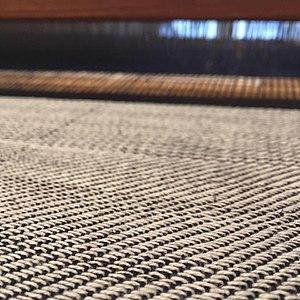
Reconstitution de toile de Nîmes réalisée par les Ateliers De Nîmes
Le denim, contraction de « de Nîmes », est un tissu de coton à armure de serge avec un petit motif oblique caractéristique. C'est le tissu utilisé notamment pour la confection des jeans.